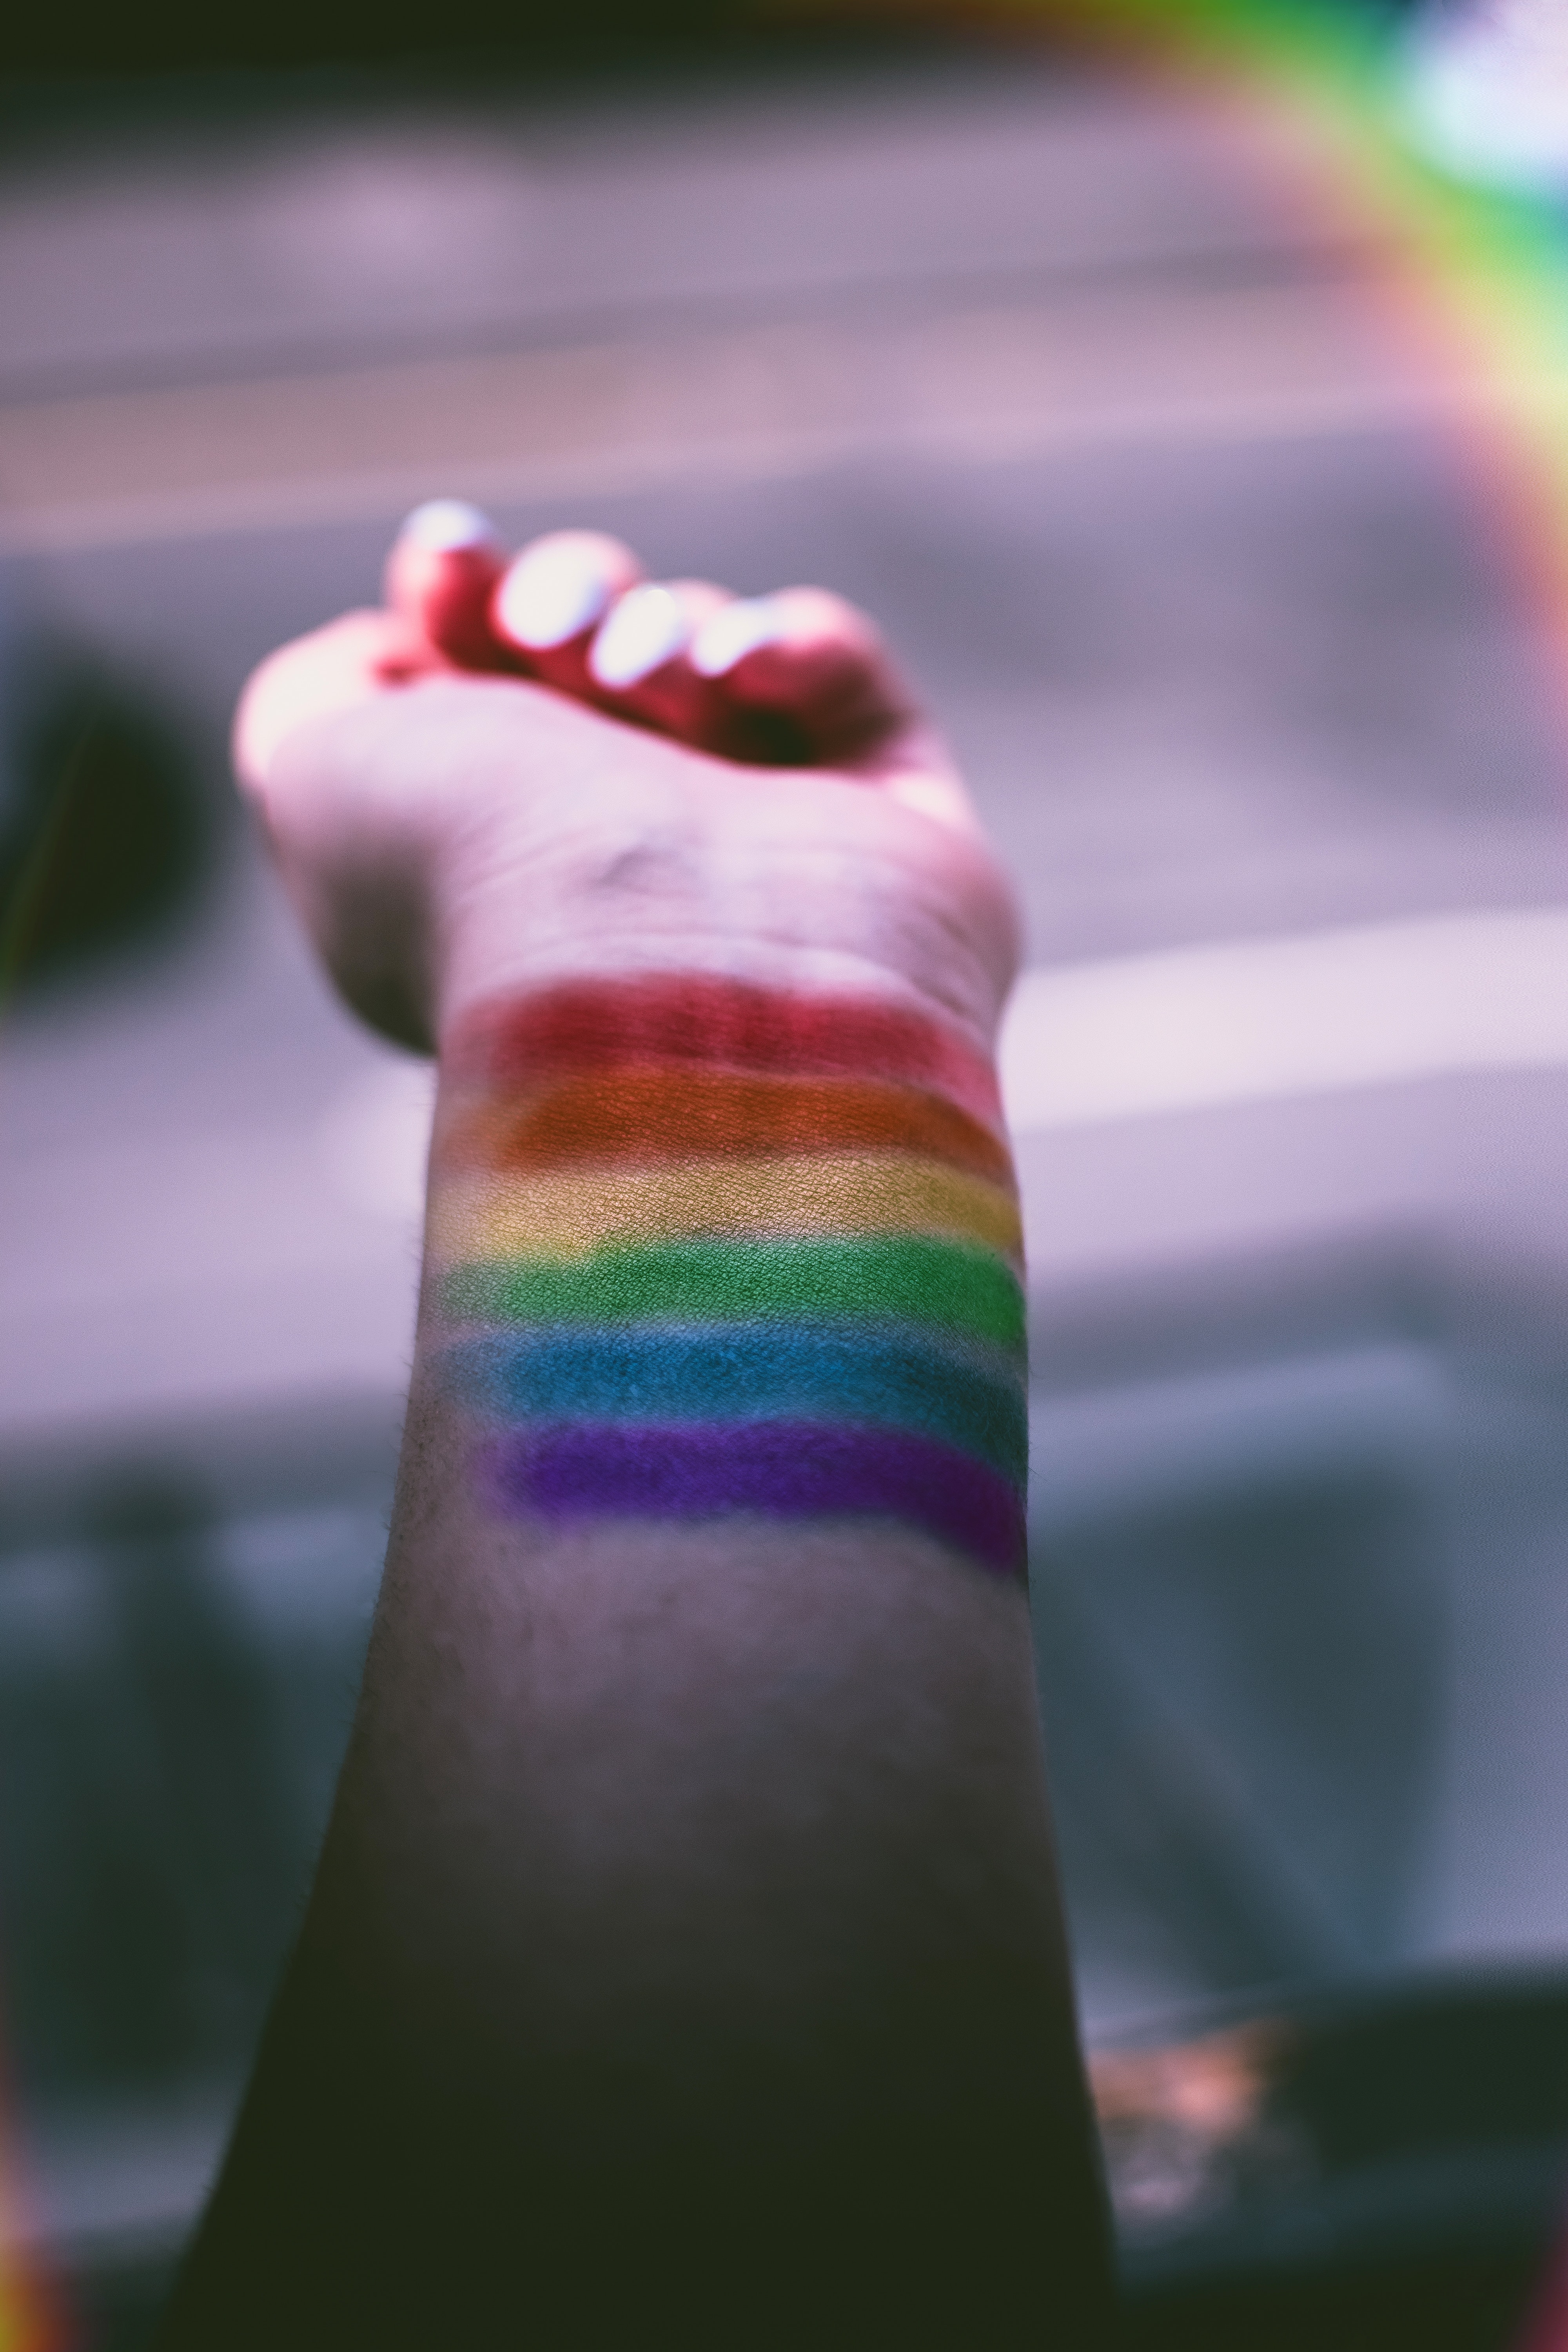
purple, Colorfulness, finger, hand, leg, arm, nail, close up, foot, ankle, wrist, fashion accessory, human leg, flesh, toe